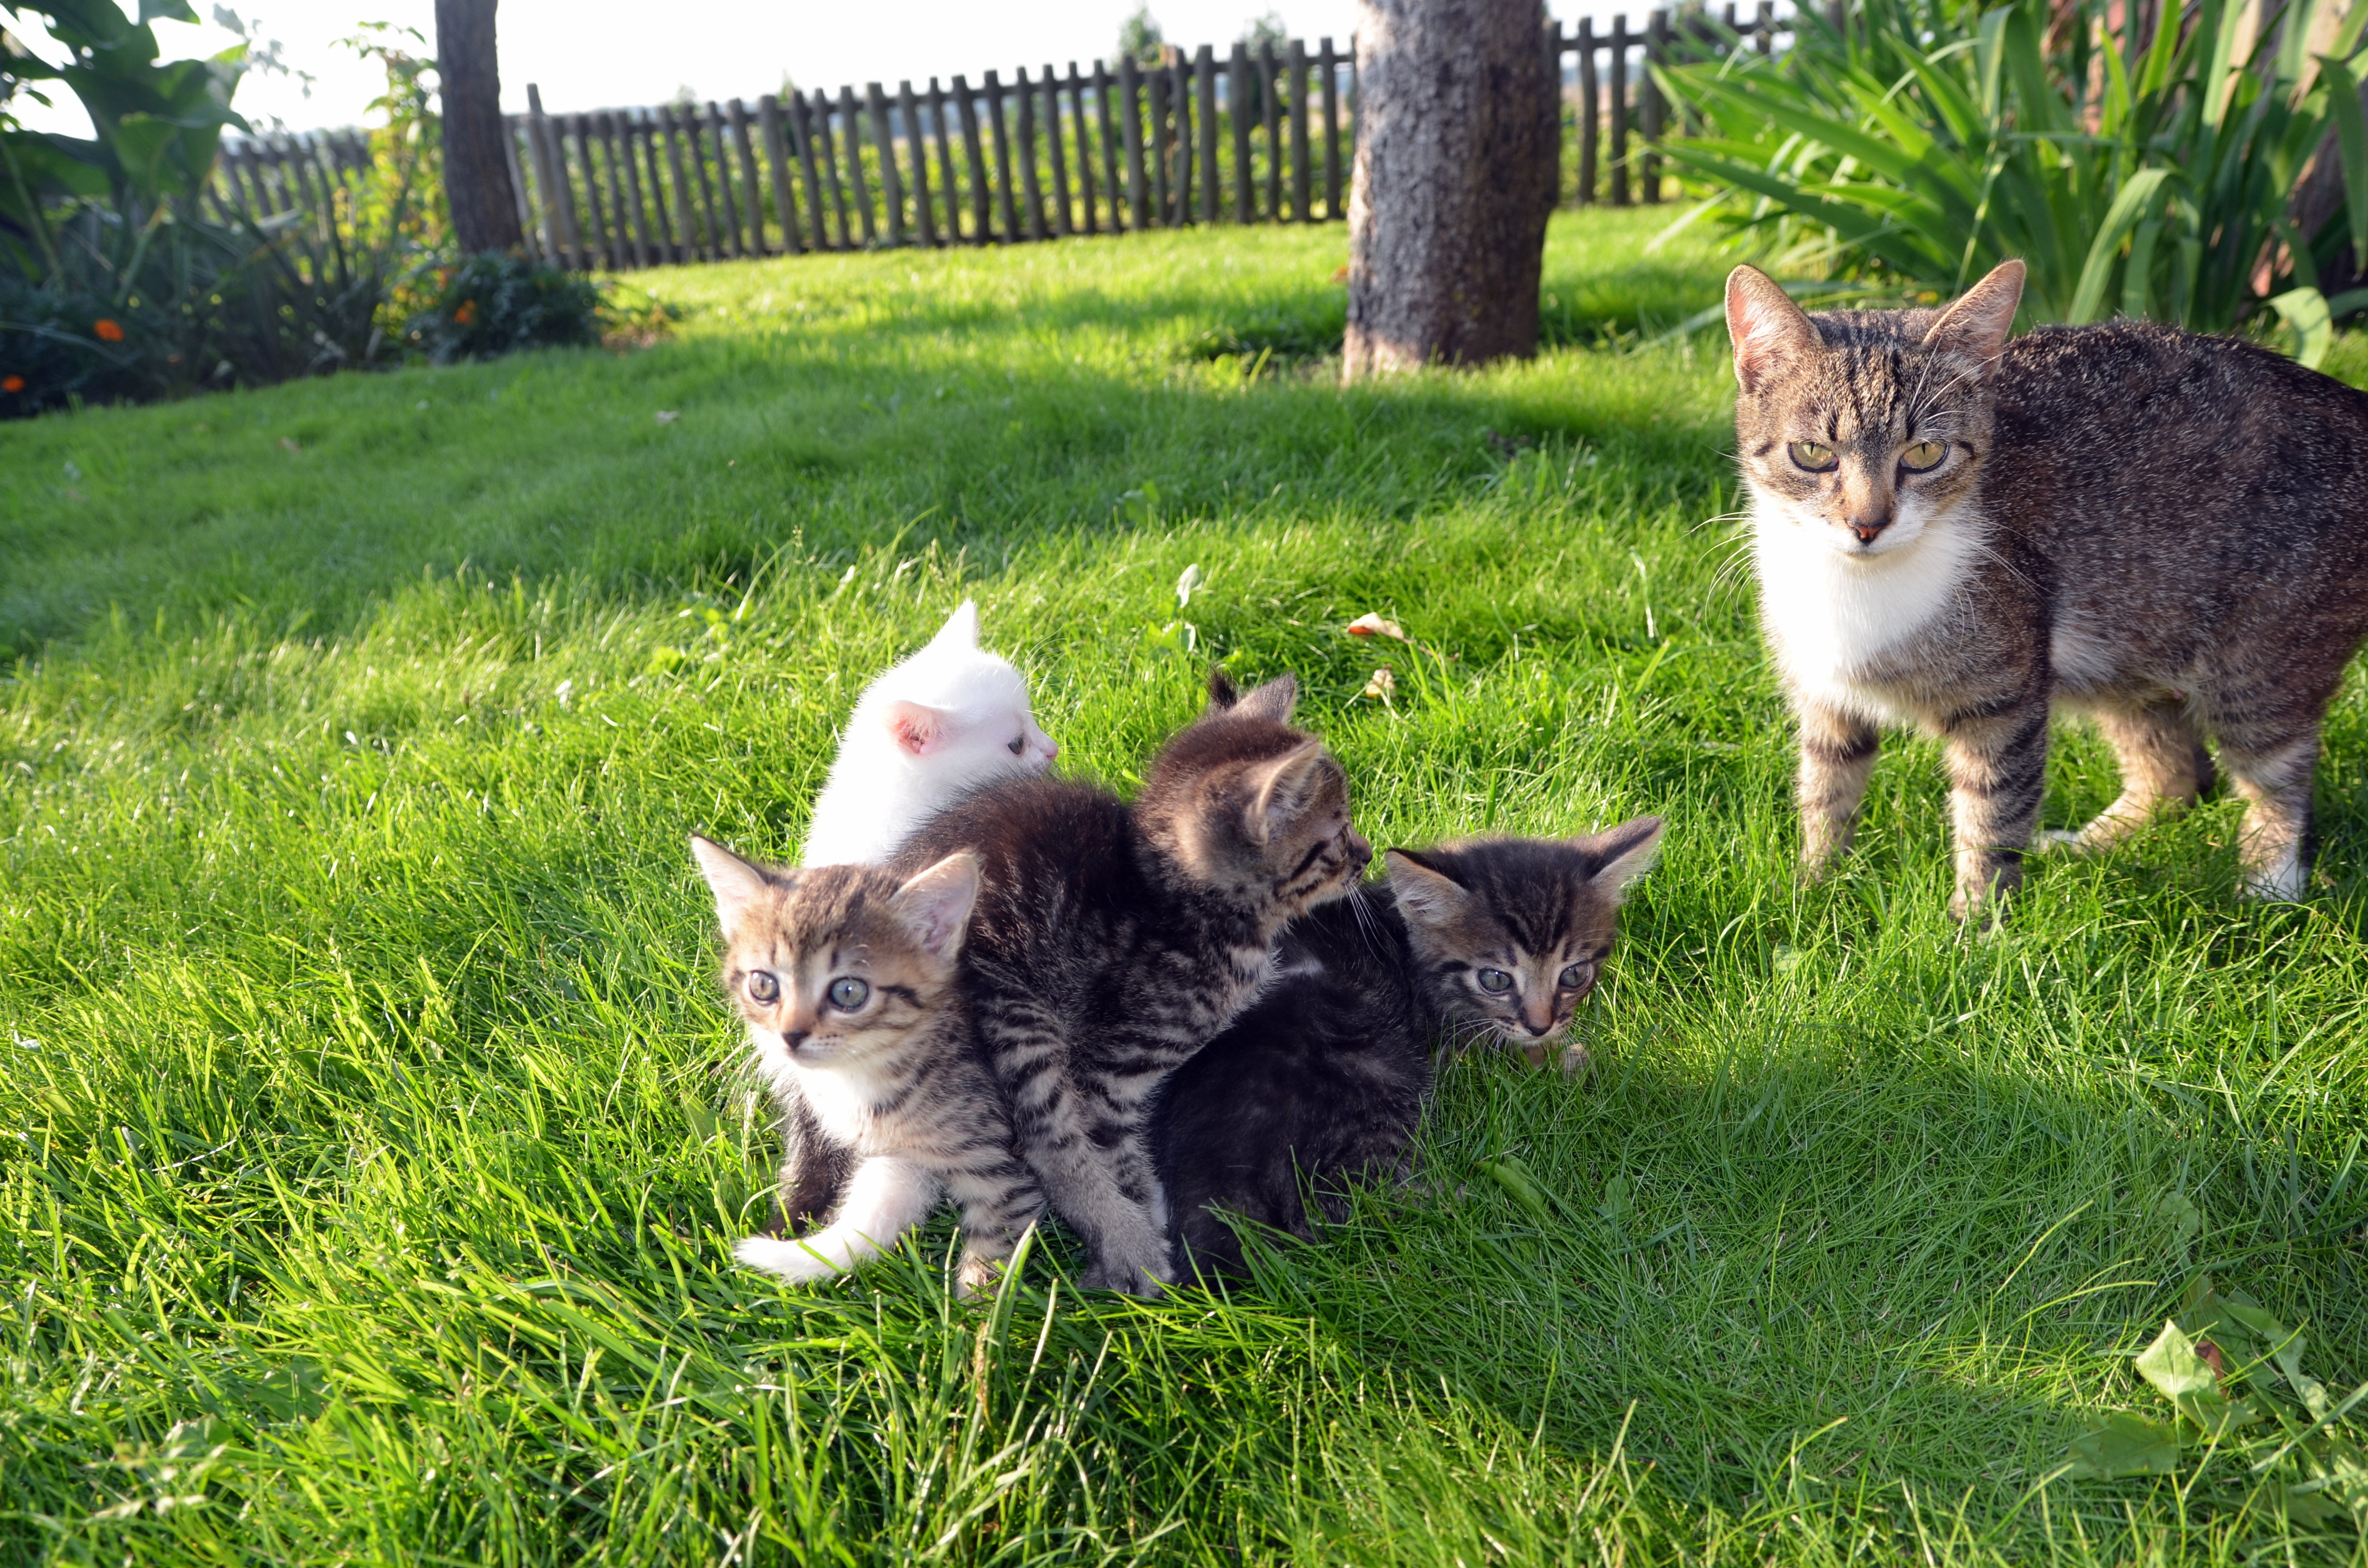
grass, lawn, animal, cute, love, pet, portrait, young, kitten, cat, mammal, child, care, playing, together, fauna, life, family, fun, kitty, mother, happy, little, vertebrate, wild cat, small to medium sized cats, cat like mammal